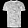
Label: T - shirt / top